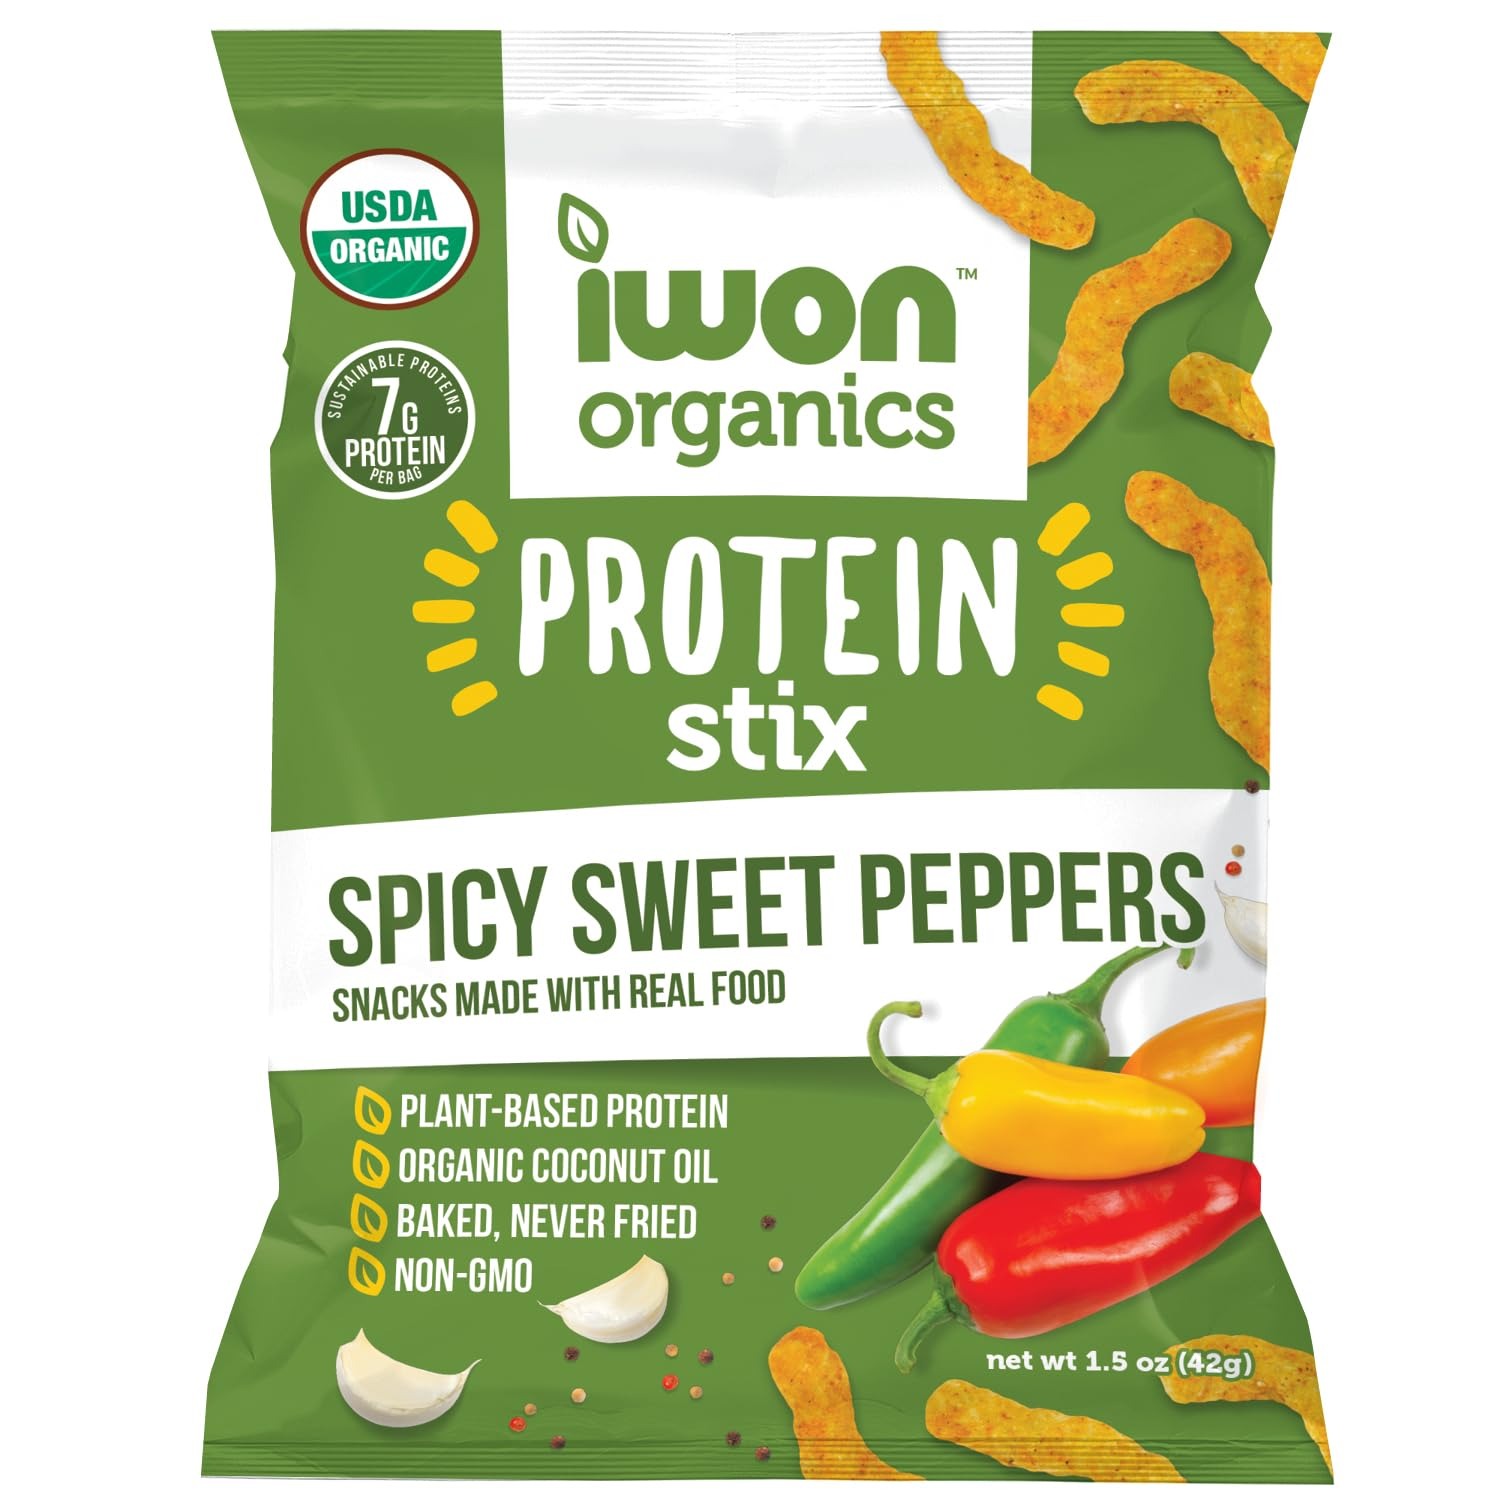
Item Name: IWON Organics Spicy Sweet Pepper Flavor Snack Stix, High Protein and Organic Healthy Snacks, 8 Bags, 1.5 Ounce
Bullet Point 1: VEGAN ORGANIC INGREDIENTS: Our crunchy protein stix are formulated with plant-based proteins, and blend the highest quality vegan, Non-GMO, soy-free, gluten-free, seed oil-free, and kosher ingredients.
Bullet Point 2: NUTRITIOUS AND DELICIOUS FINALLY AGREE: 7g protein. 4g fiber. Only 3g sugar. Only 200 Calories. All without sacrificing the flavor or crunch you crave.
Bullet Point 3: PERFECT PORTION SIZE: Avoid over-snacking with our measured portions. We make purposeful, conscious eating an easy part of your healthy lifestyle.
Bullet Point 4: SOMETHING FOR EVERYONE: From fitness enthusiasts looking for a muscle-building snack, to kids and families looking for a healthy spin on snack time.These stix are for you.
Bullet Point 5: NEWLY FORMULATED: A reinvented snack for your healthy lifestyle. We’ve infused our wholesome ingredients with a blend of sweet and spicy pepper flavors.
Product Description: <p><strong>a satisfying snack</strong></p><p>we blend intense flavors and organic, plant-based proteins into delicious, portable snacks your whole family will love. with great crunch, our stix will quickly become your go-to protein-packed snack. enjoy the satisfaction of eating well on-the-run. and embrace this long-lasting energy boost after your morning workout, weekend hike, or even at your desk.</p><p><strong>go strong all day long</strong></p><p>our smart, great tasting snacks keep you feeling good and coming back for more. they make it easy to choose real foods packed with a flavorful punch, bringing you quality energy all day long. Our low-calorie snacks are a delicious, savory way to win on nutrition with every bite. so, join us in making guilt-free snacking fun again!</p><p><strong>better for you options</strong></p><p>as a forward-thinking protein snack company, we put your health first. we hold our flavor-infused, organic ingredients to the highest standards. that means you can be confident our plant-based proteins are all made from real, farmed foods like peas, beans and brown rice. a balanced nutritional profile that provides the fuel you need for your active lifestyle.</p><p><strong>we give back</strong></p><p>when you purchase our snacks, you are doing more than supporting a sustainable product, you are sustaining a passionate mission to give back to our local communities. at IWON, we donate a portion of profits to Heart of a Hero, a non-profit founded by Ricky Mena. dressed as a superhero, Ricky visits thousands of children per year who are battling life threatening illnesses.</p>
Value: 12.0
Unit: ounce

Price: 26.795